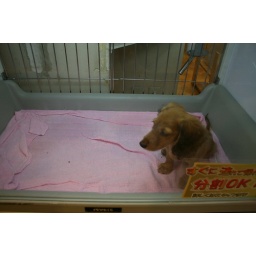
sausage dog puppy in Japanese pet shop